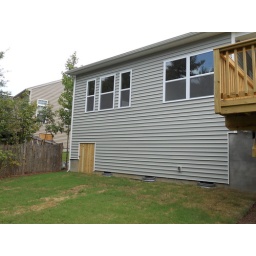
Master bedroom windows and Breakfast nook window. Access to walk / crawl space under house.